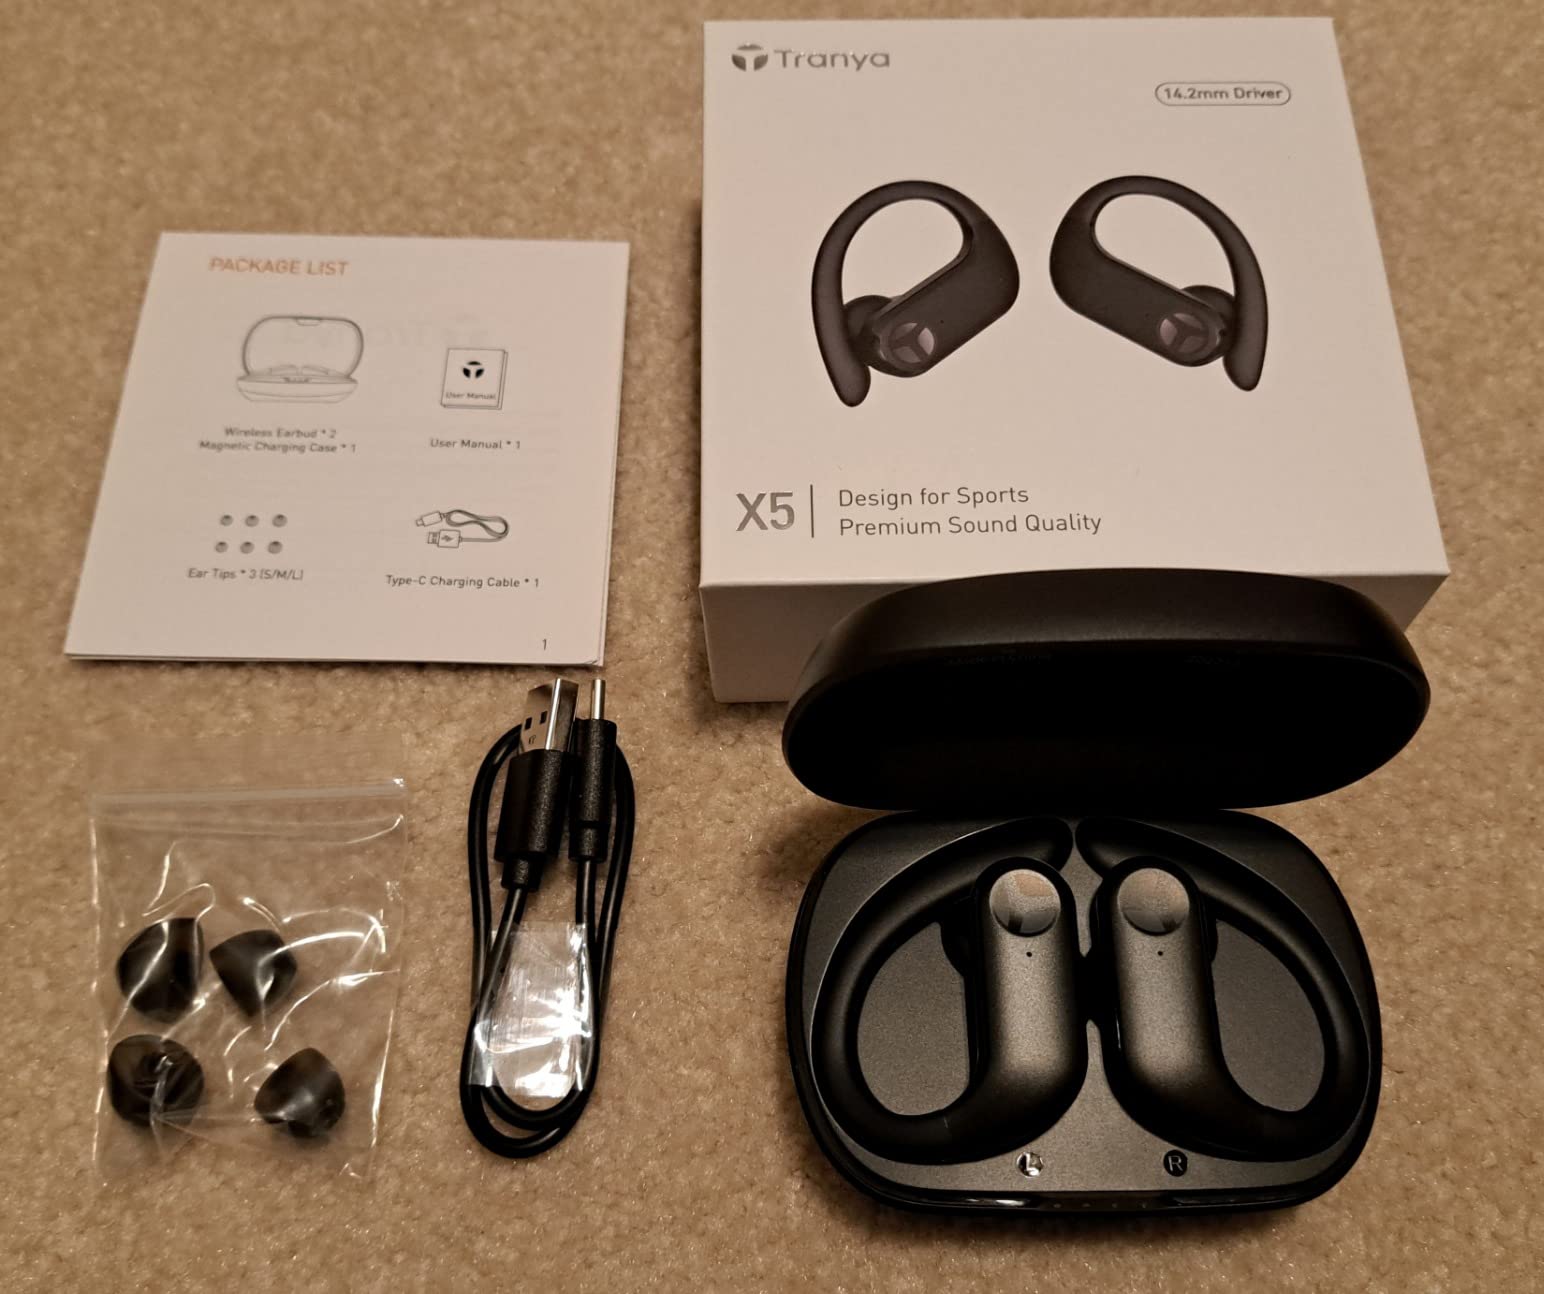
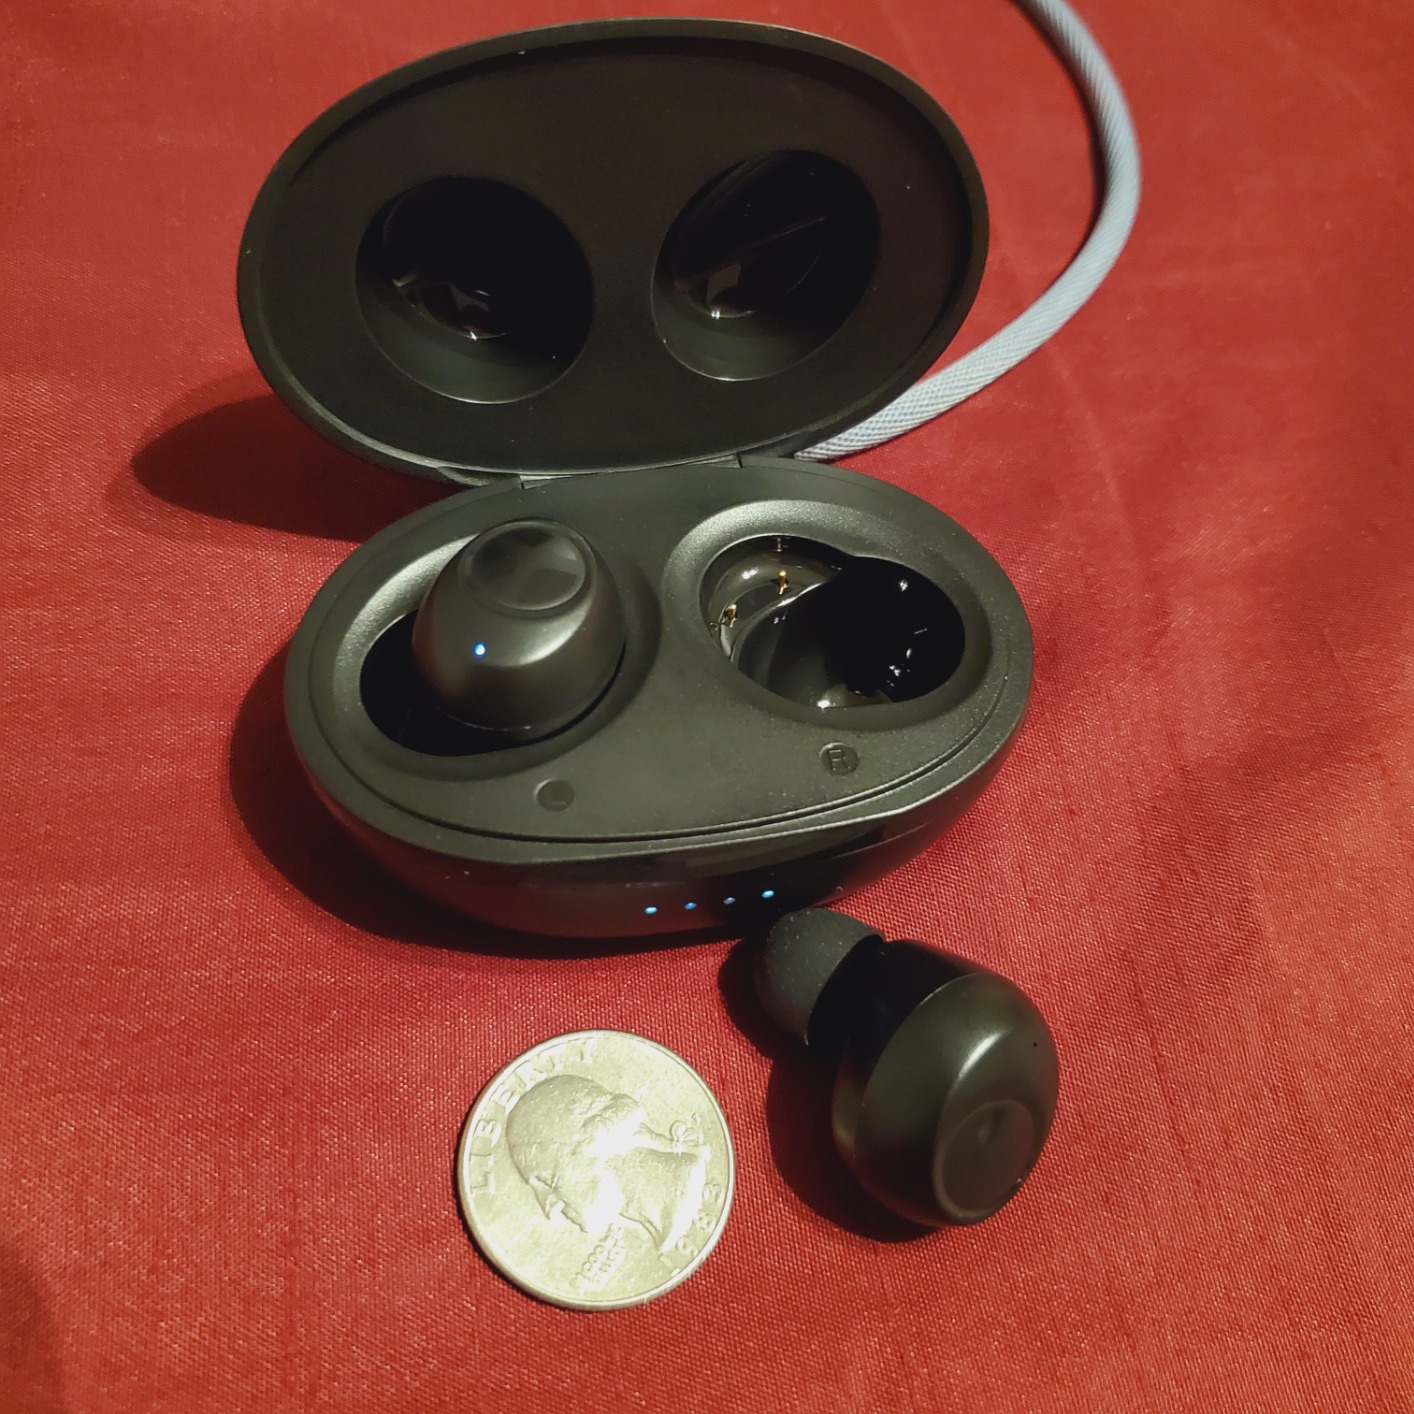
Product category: earbuds
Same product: no